Watermelon stereotype

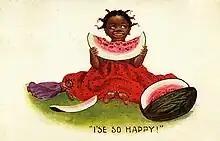
A 1909 postcard, with the caption "I'se so happy!"

The watermelon stereotype is an anti-Black racist trope originating in the Southern United States. It first arose as a backlash against African American emancipation and economic self-sufficiency in the late 1860s.